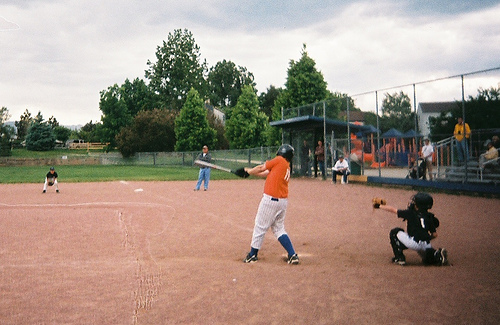
những cậu bé đang luyện tập bóng chày ở trên sân vào ban ngày